Private town

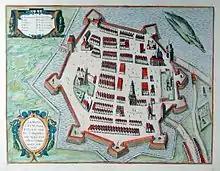
Zamość in the 17th century

Amongst the most well-known former private magnate towns are Białystok, Zamość, Rzeszów, Puławy, Tarnów, Siedlce, Biała Podlaska, Stanisławów, Tarnopol and Humań. Magnate palaces and castles can be often found in former private magnate towns. Examples include the Branicki Palace in Białystok; the Czartoryski Palace in Puławy; the Zamoyski Palace in Zamość; the Lubomirski Castle in Rzeszów; the Radziwiłł Palace in Biała Podlaska; the Ogiński Palace in Siedlce; the Potocki Palaces in Międzyrzec Podlaski, Tulchyn and Vysokaye; the Wiśniowiecki Palace in Vyshnivets; and the Zbaraski Castle in Zbarazh.